Serial killer

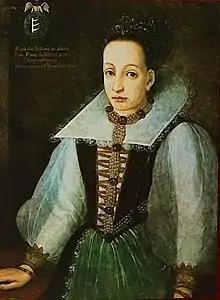
Hungarian countess Elizabeth Báthory is thought to have murdered hundreds of young women

Female serial killers are rare compared to their male counterparts. Sources suggest that female serial killers represented less than one in every six known serial murderers in the United States between 1800 and 2004 (64 females from a total of 416 known offenders), or that around 15% of U.S. serial killers have been women, with a collective number of victims between 427 and 612. The authors of "Lethal Ladies", Amanda L. Farrell, Robert D. Keppel, and Victoria B. Titterington, state that "the Justice Department indicated 36 female serial killers have been active over the course of the last century." According to "The Journal of Forensic Psychiatry & Psychology", there is evidence that 16% of all serial killers are women.